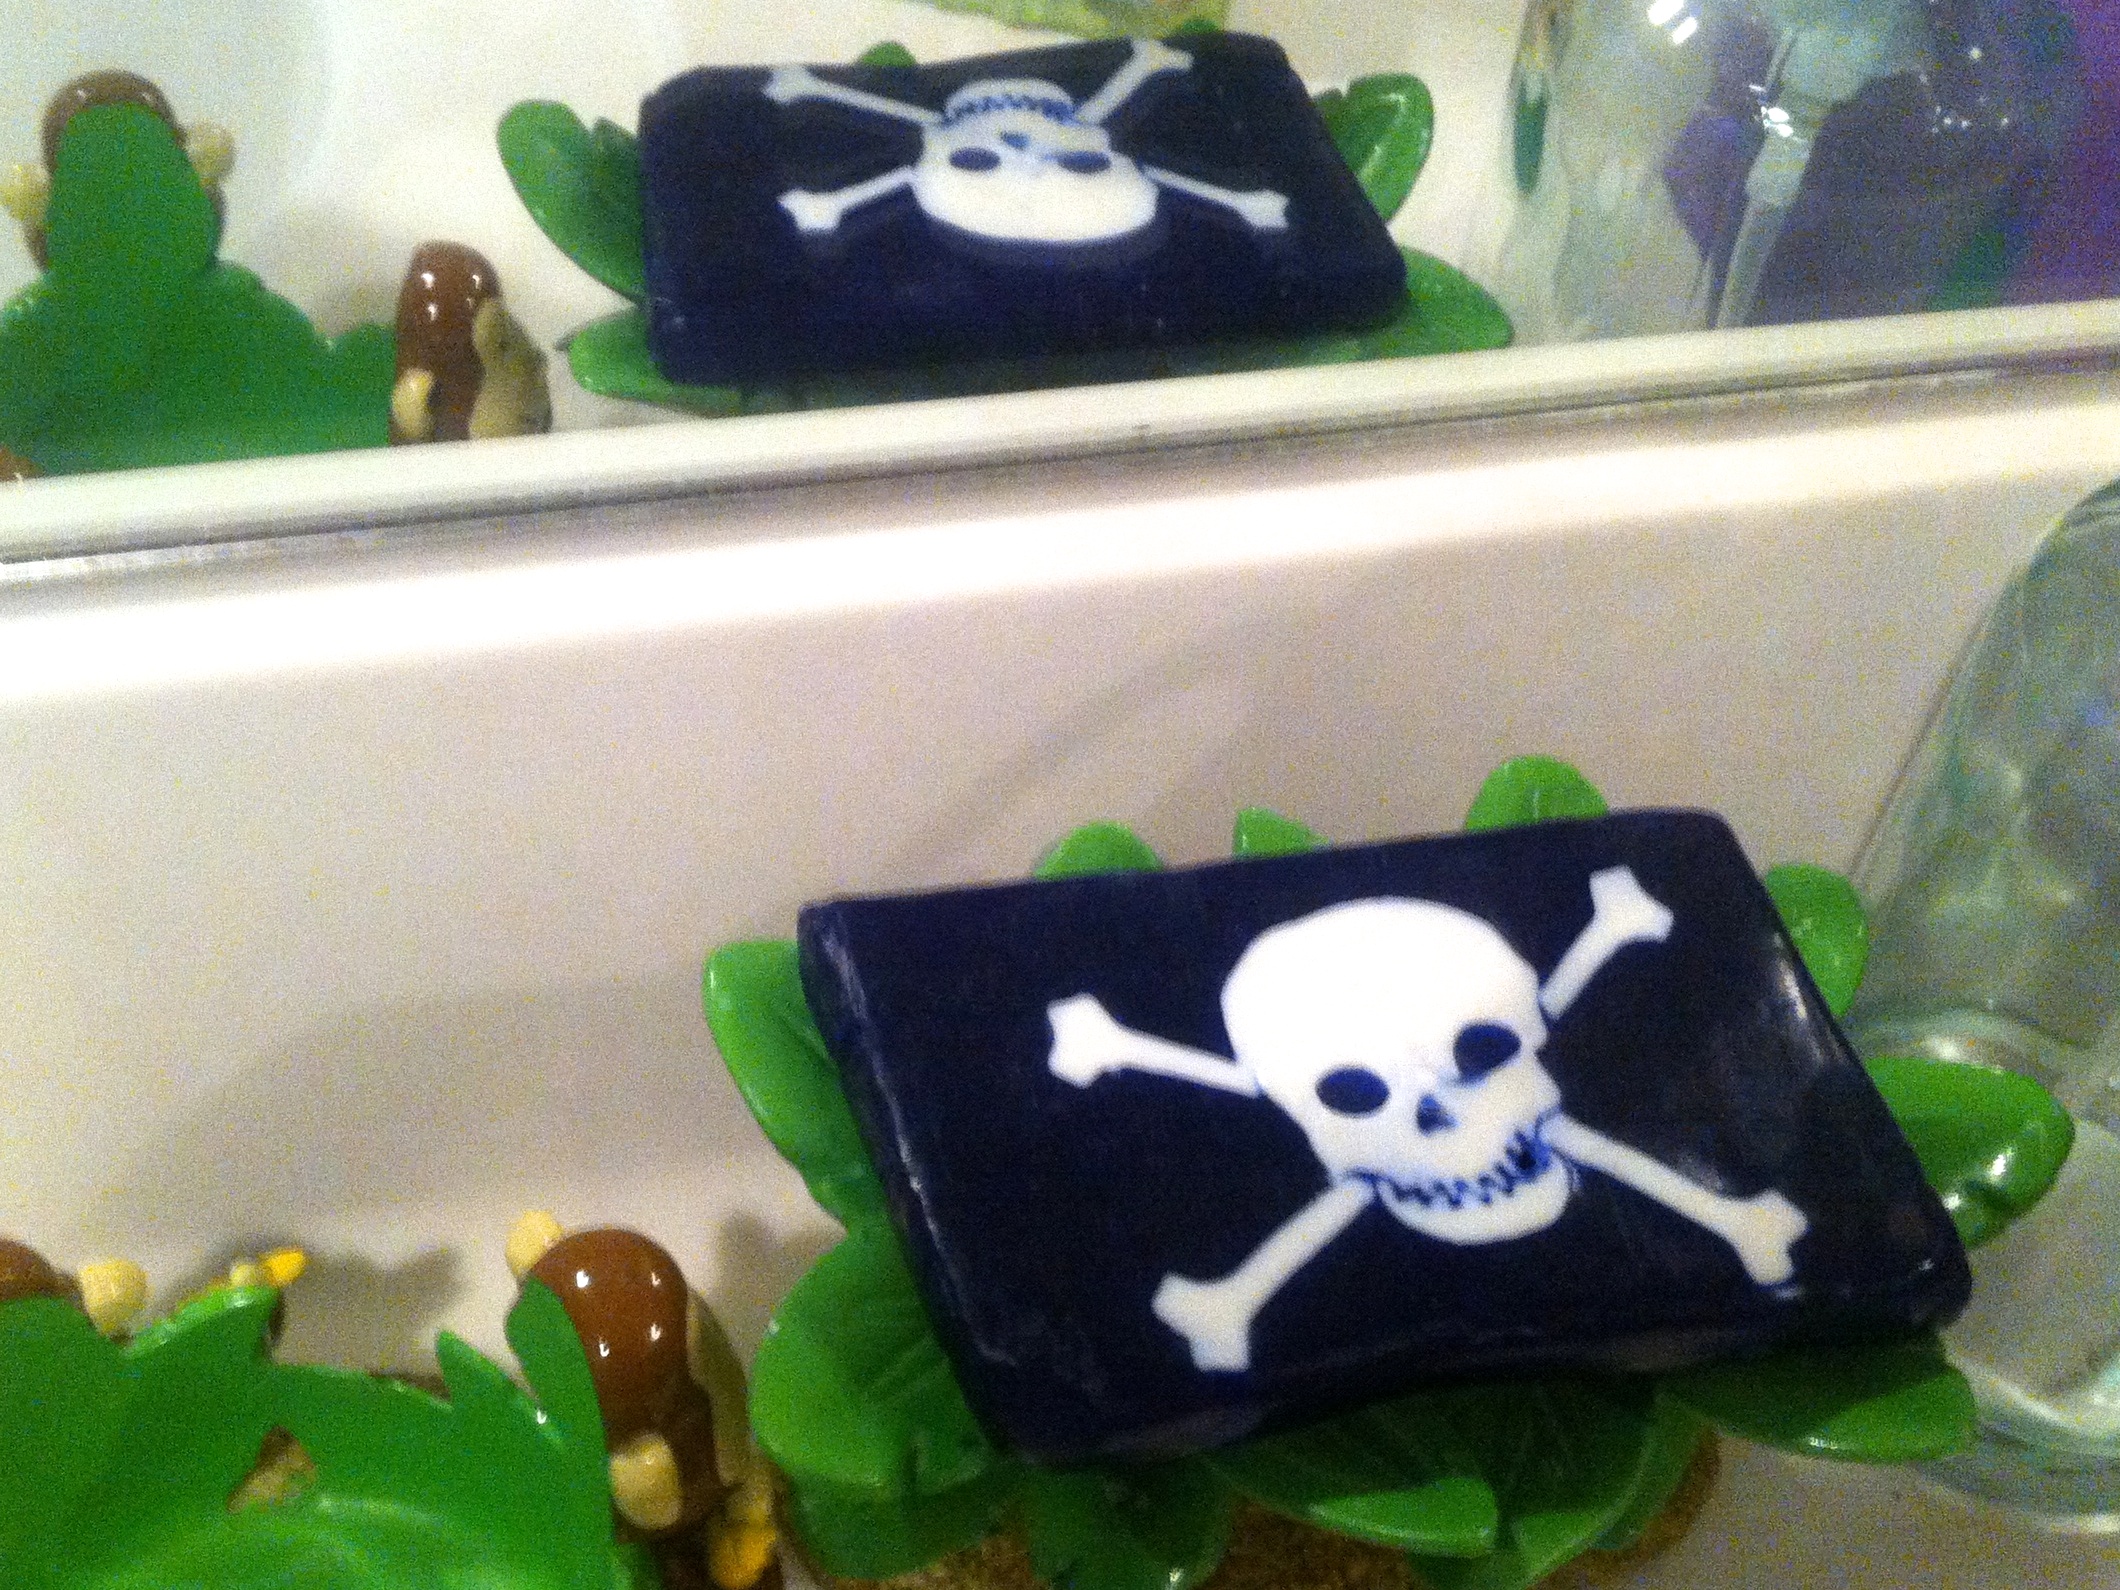
food, frog, amphibian, dessert, toy, cake, birthday cake, odyssey, unplugd